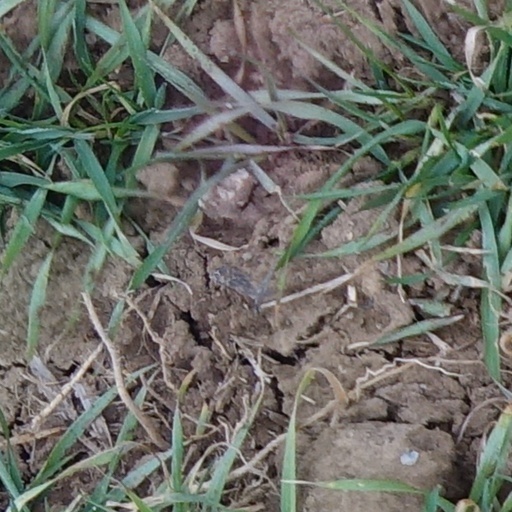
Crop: wheat